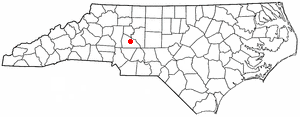
Spencer est une ville américaine du comté de Rowan en Caroline du Nord. Au recensement de 2010 la population était de 3 267 habitants.